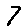
Label: 7